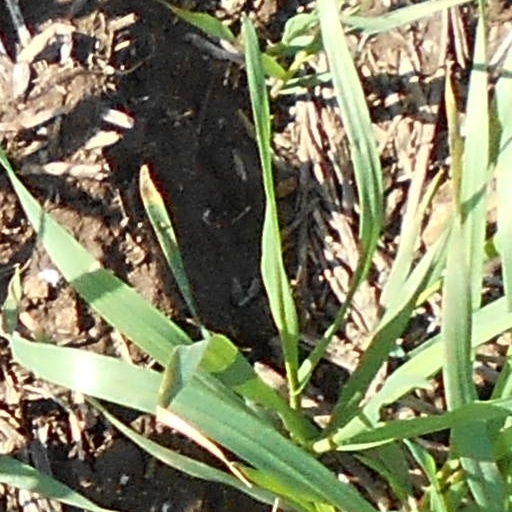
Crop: wheat